Manuel Marburger

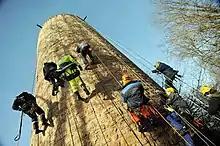
Training of the "Kletter-Spezial-Einheit" (2009)

Marburger worked as an engine driver for Deutsche Bahn AG and as a paramedic. He began his training as an industrial climber at the Fach- und Interessenverband für Seilunterstützte Arbeitstechniken (FISAT) and founded his first company, Kletter-Spezial-Einheit GmbH & Co. KG. For this company he was awarded the Hessian Founders Prize 2006.